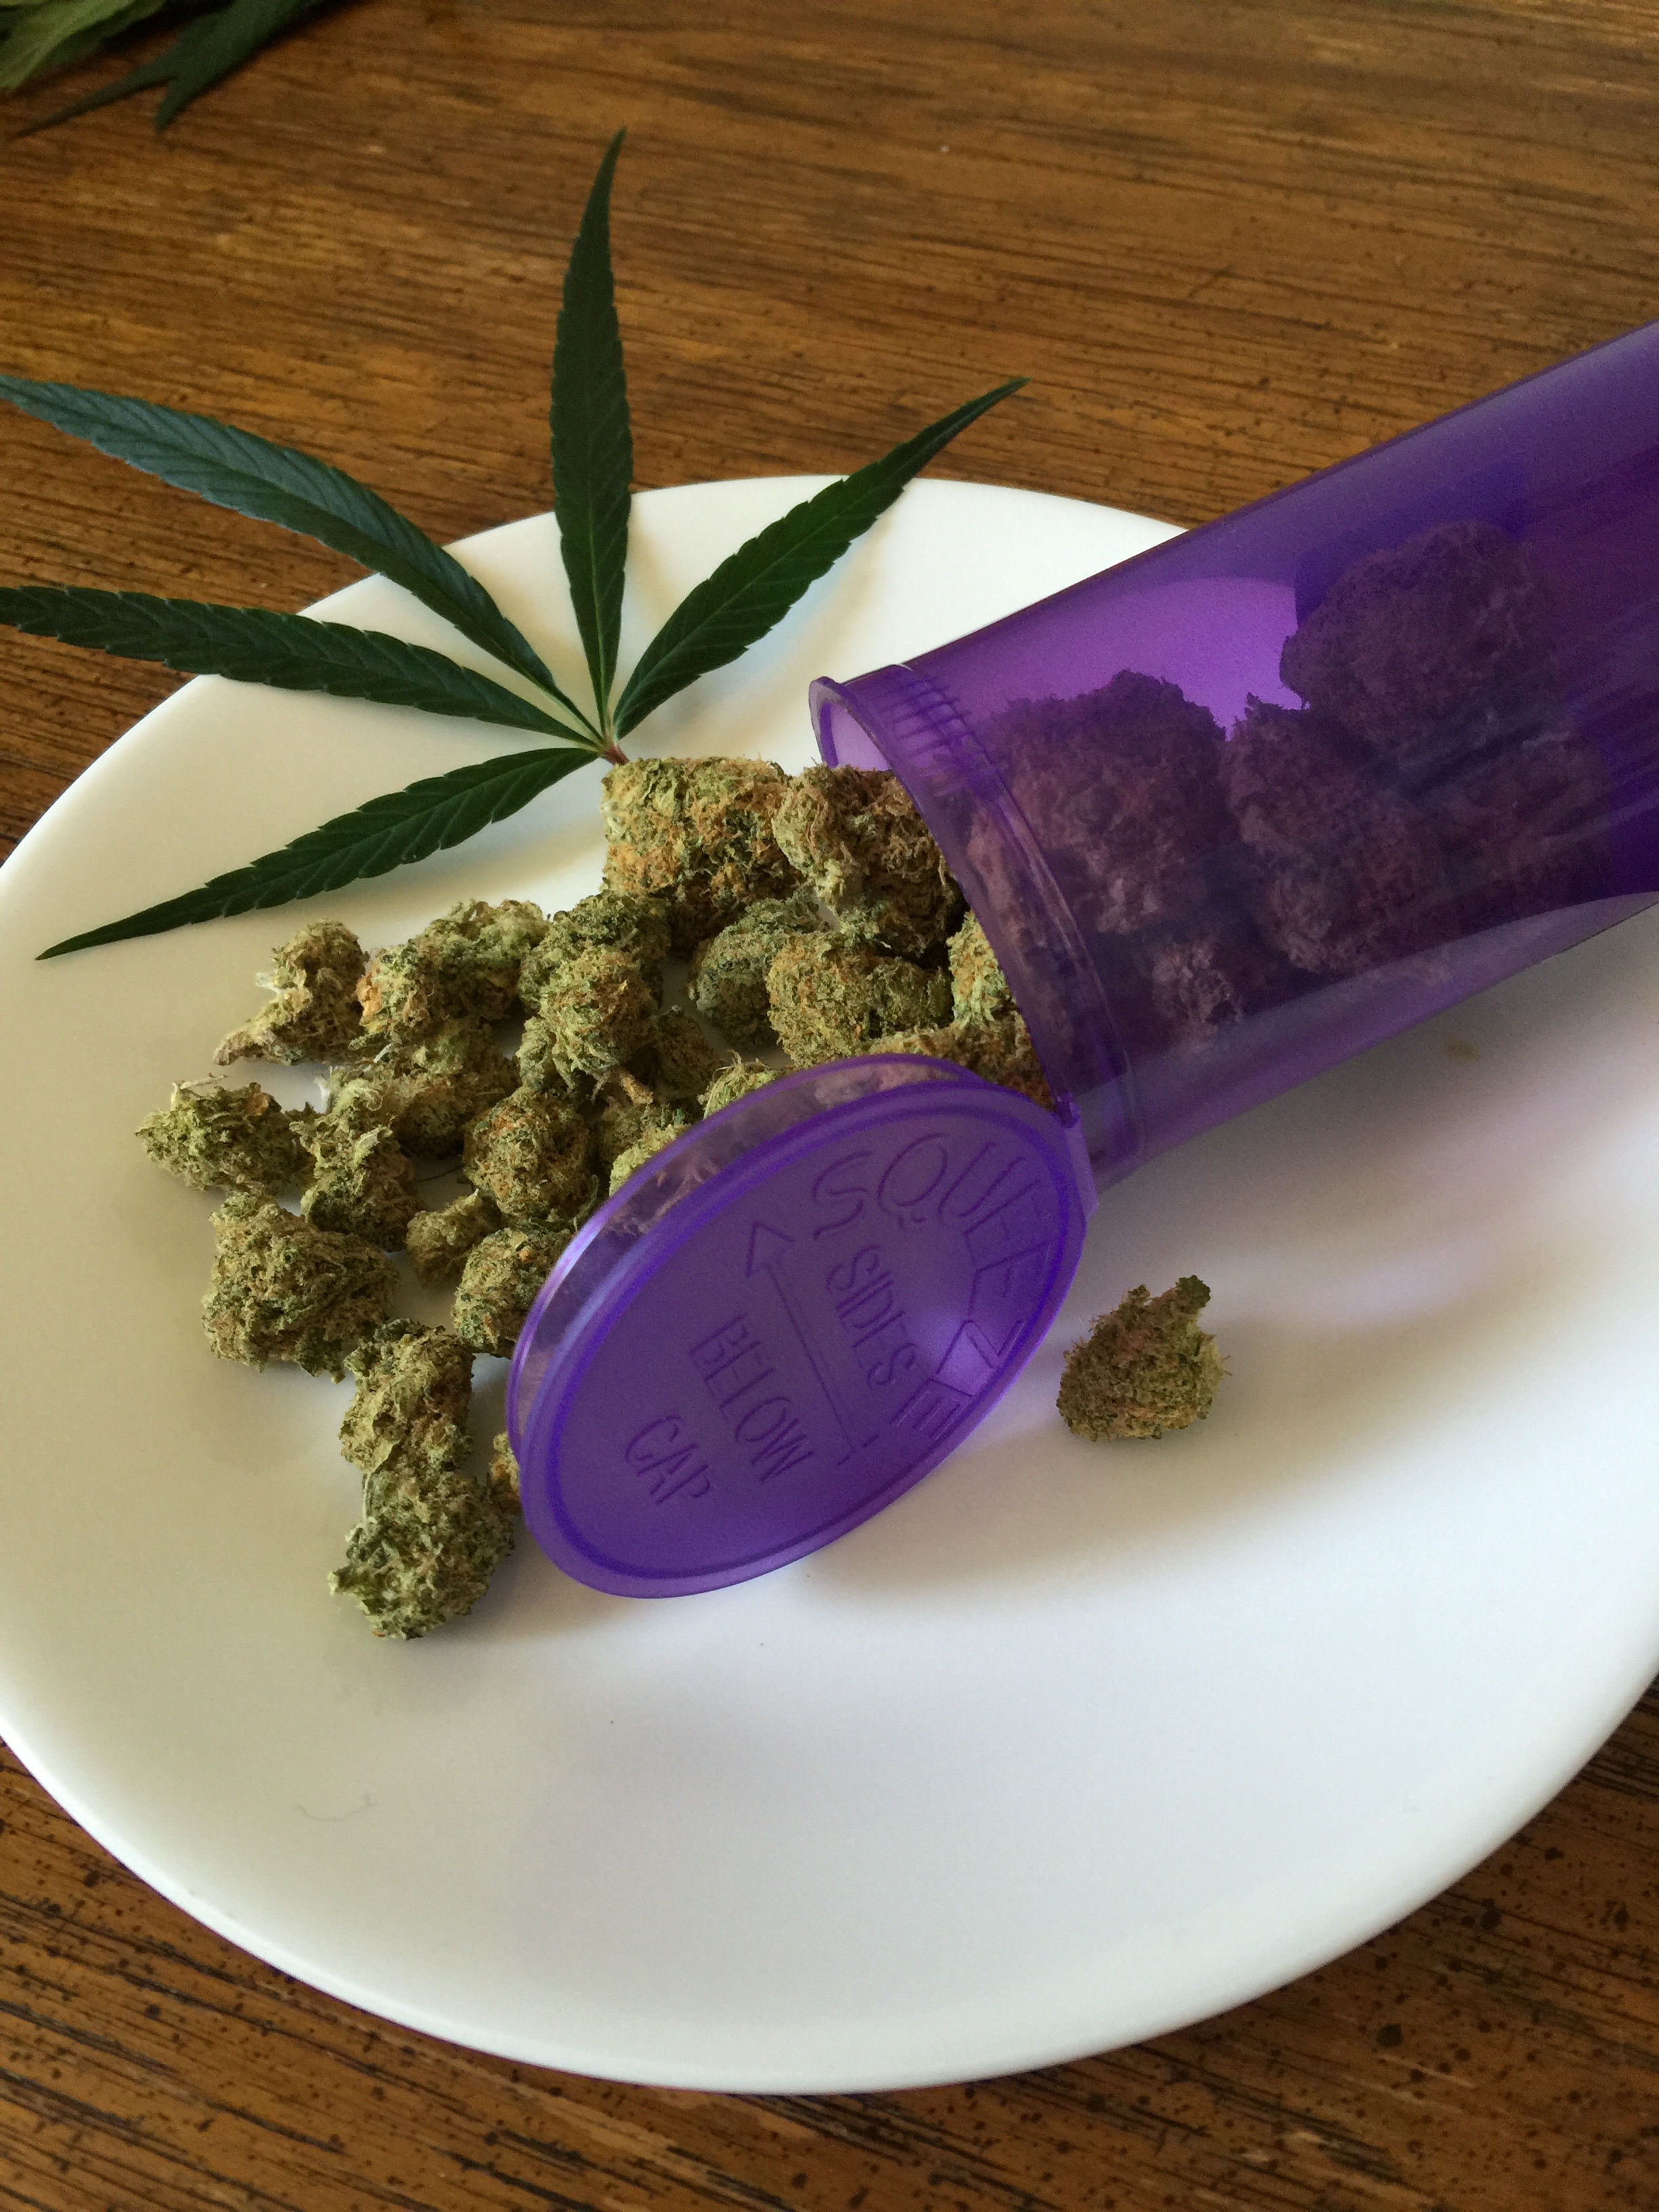
grass, plant, leaf, flower, purple, pot, smoke, food, green, herb, produce, medicine, weed, dope, drug, medical, marijuana, hemp, joint, marihuana, cannabis, ganja, medicinal, hashish, medical marijuana, thc, narcotic